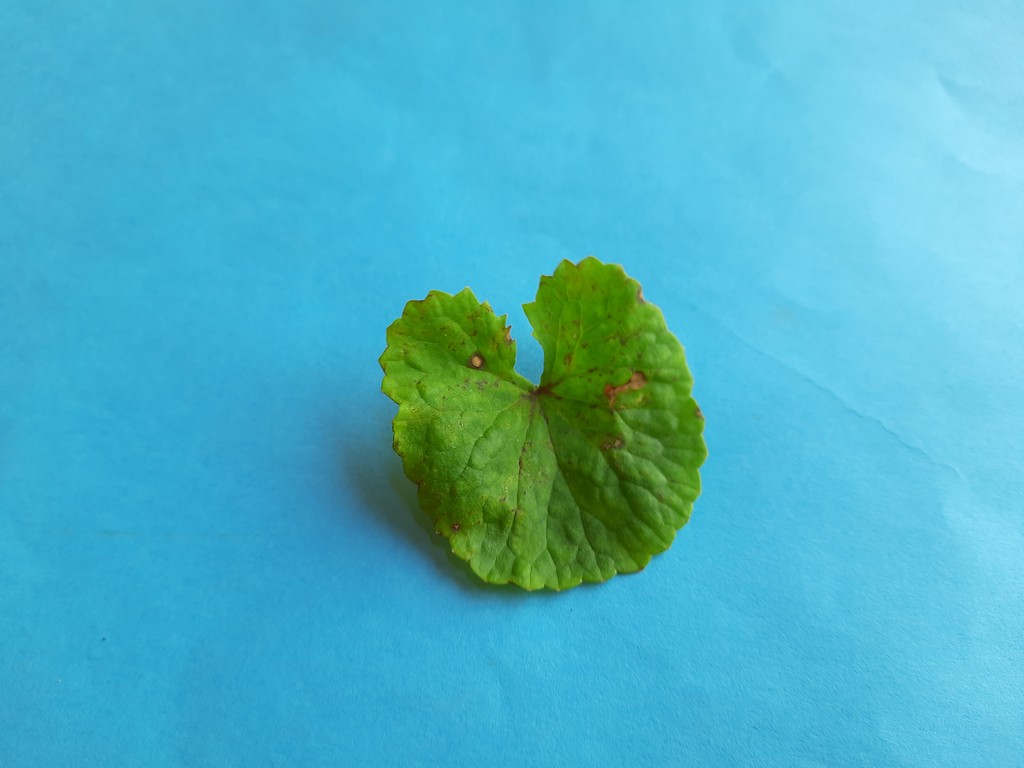
Label: Unhealthy